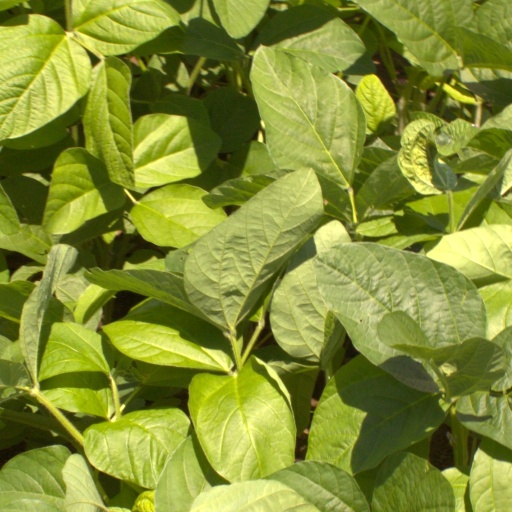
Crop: soybean